Jean Isambert

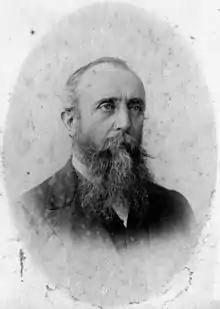
Jean Isambert - 1889

Jean Baptiste Louis Isambert (1838 – 22 February 1906) was a member of the Queensland Legislative Assembly.